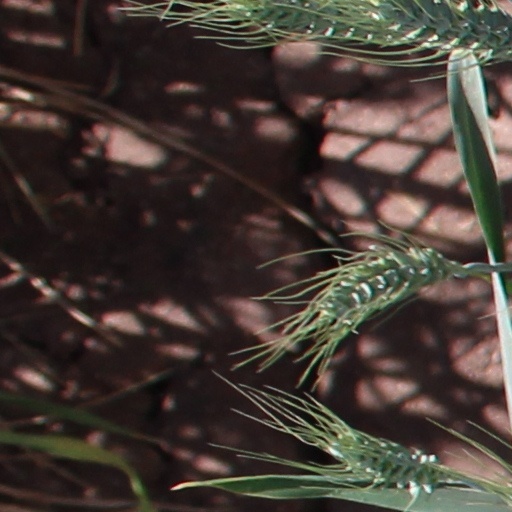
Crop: wheat